Kang Chol-hwan

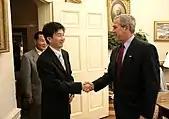
Kang meeting with U.S. President George W. Bush in June 2005.

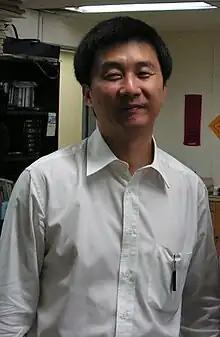
Kang in 2008

Kang was born in Pyongyang, North Korea, and spent his childhood there. He had a good relationship with his grandfather. He had a happy childhood. His family lived in relative luxury from his grandfather's position and the fortune that he had given to the country upon the family's return from Japan. Though they had never renounced their North Korean citizenship and Kang's grandmother had been a staunch party member in both countries, Kang has stated that the family remained under a cloud of suspicion for having lived in Japan.